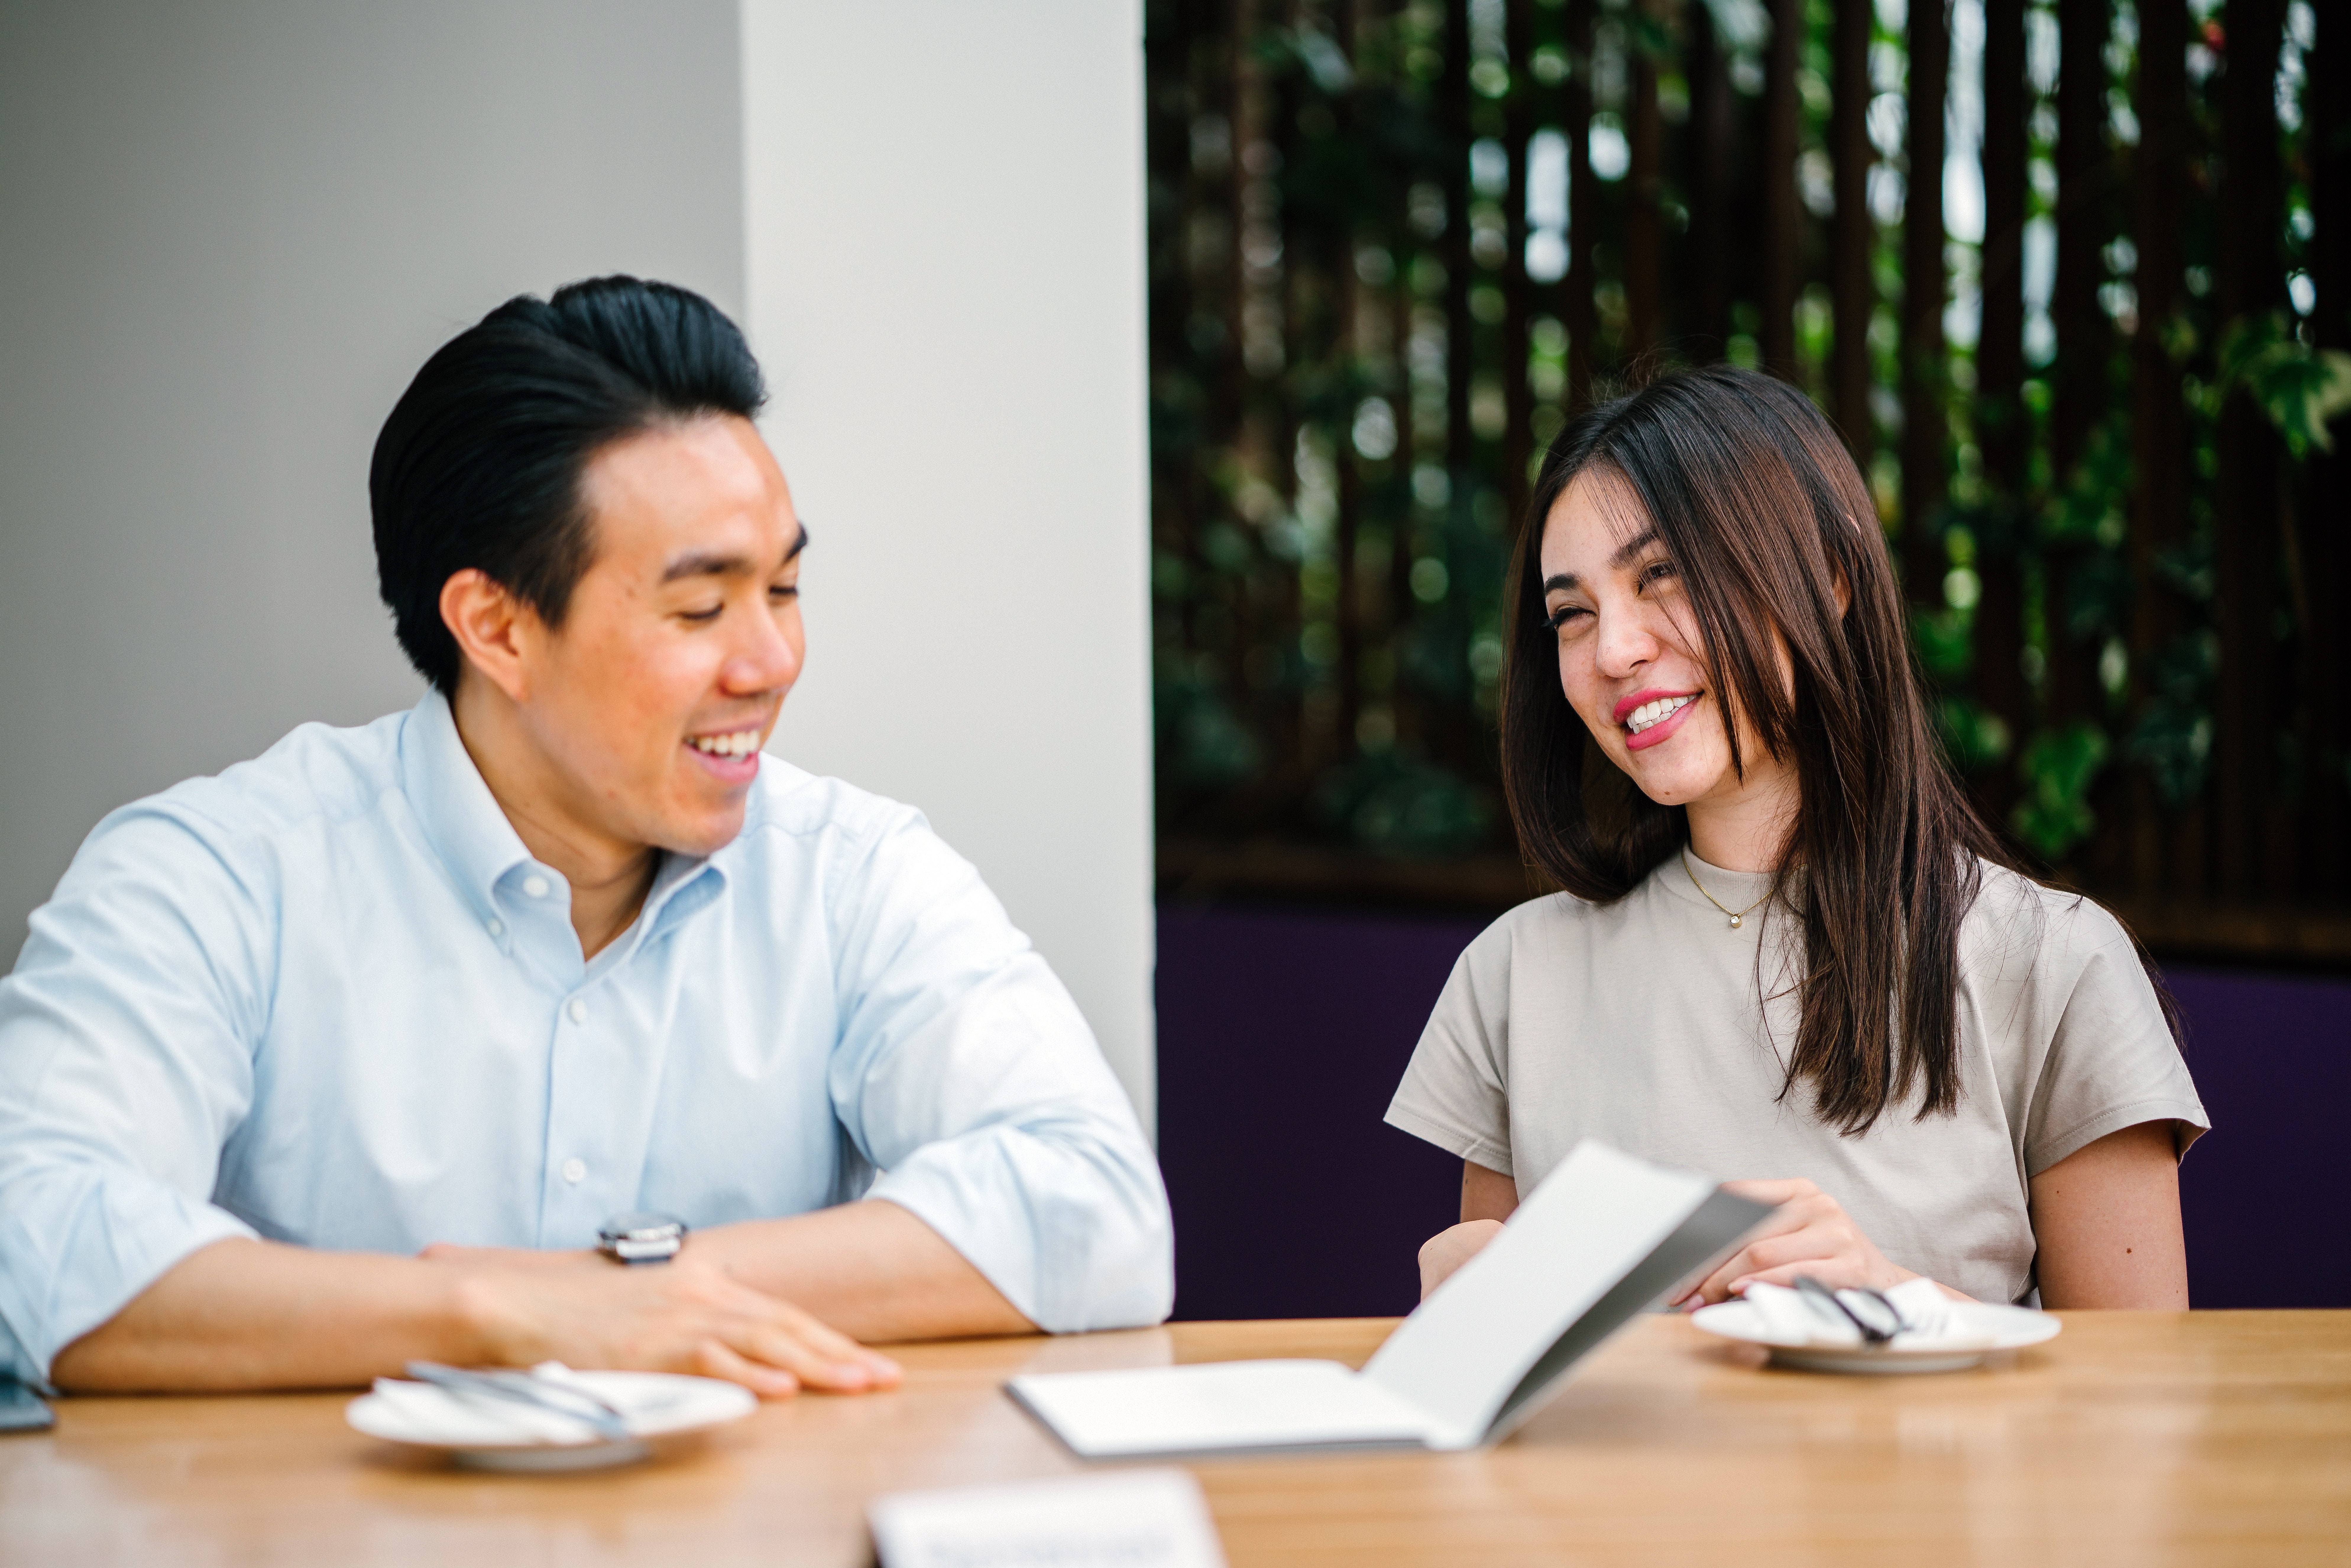
communication, conversation, student, job, business